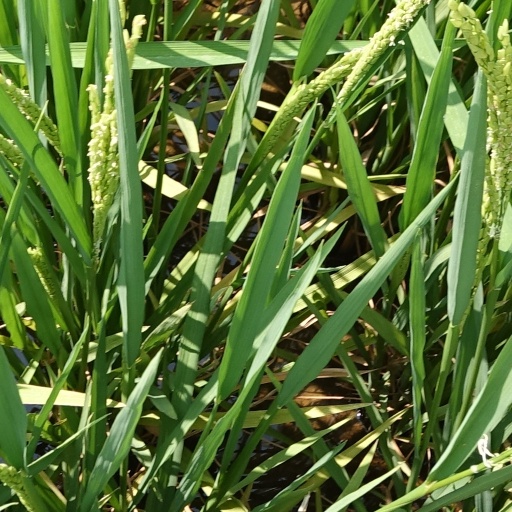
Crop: rice